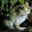
Label: frog